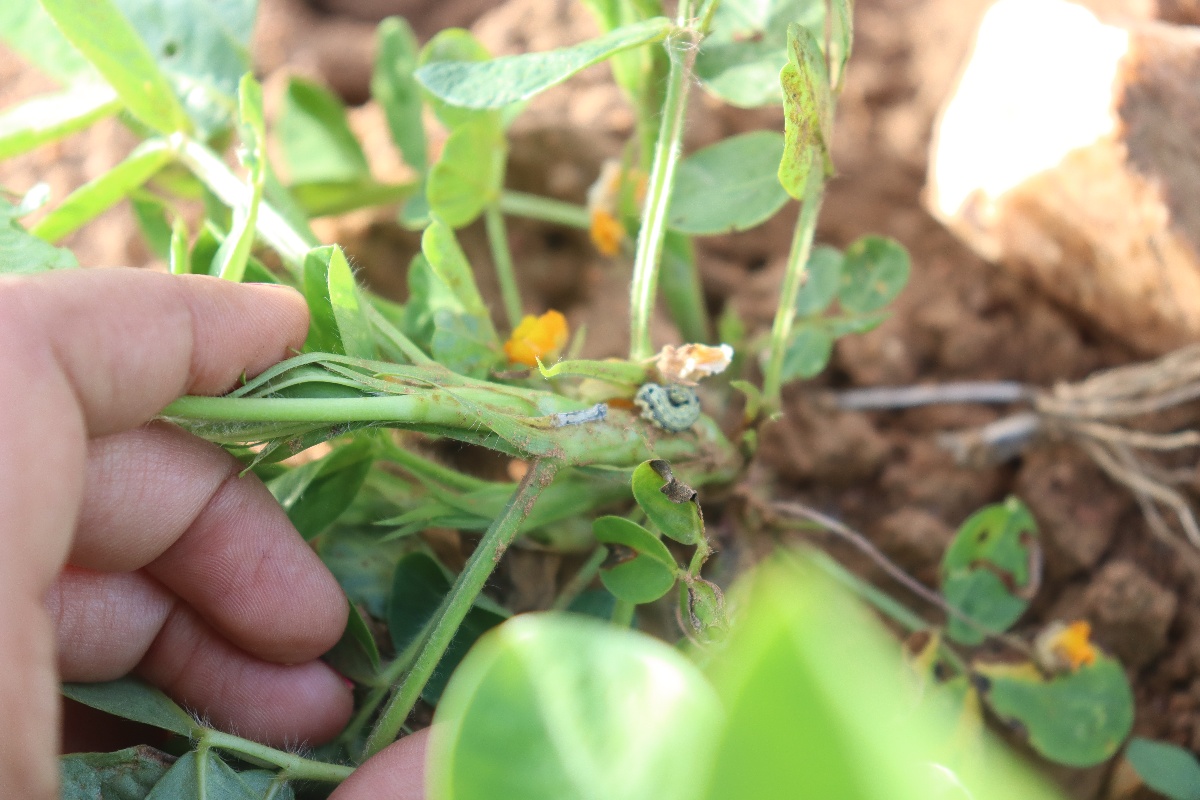
Label: early_leaf_spot